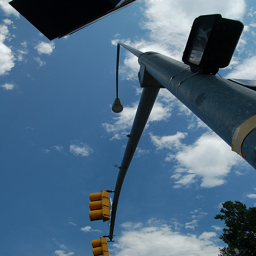
A traffic light with a street light towering above it.
There is a street lamp on the same pole as the traffic lights
view from ground up of a pole holding traffic lights
an image of traffic lights from an aerial view
Looking up at a traffic sign and street light.